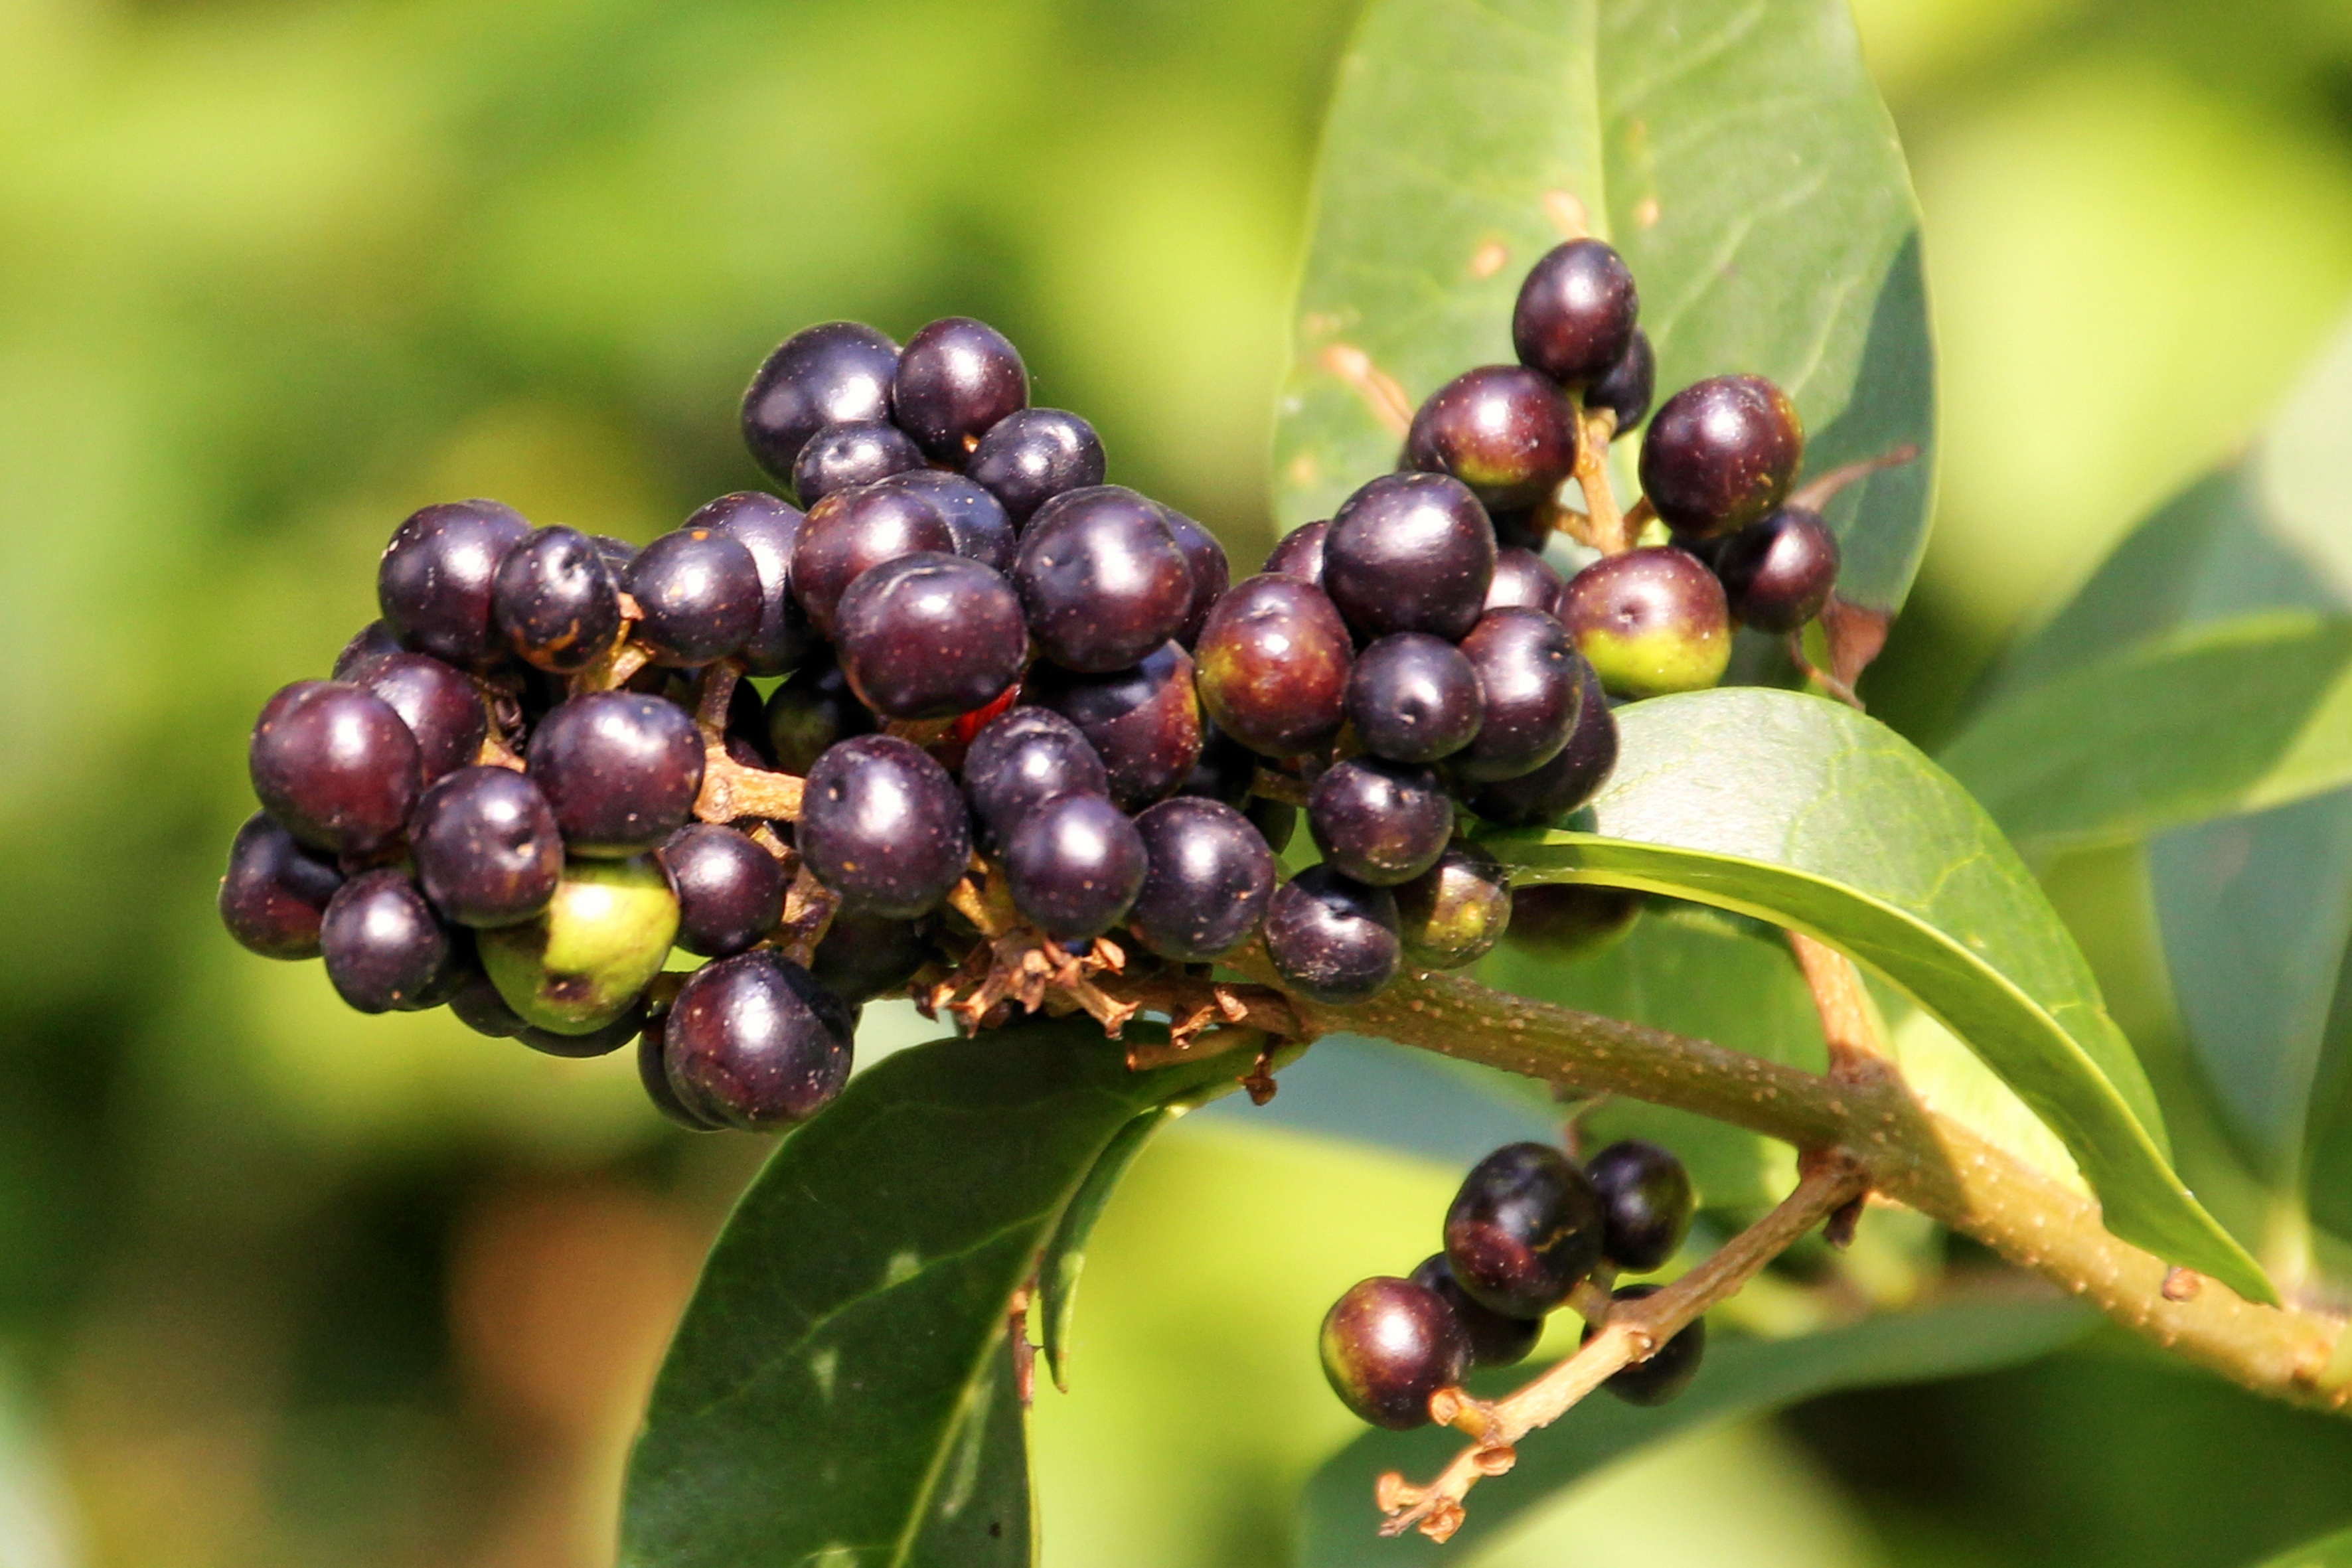
branch, plant, fruit, berry, flower, bush, food, produce, flora, berries, shrub, macro photography, flowering plant, rowanberries, black berries, chokecherry, huckleberry, chokeberry, land plant